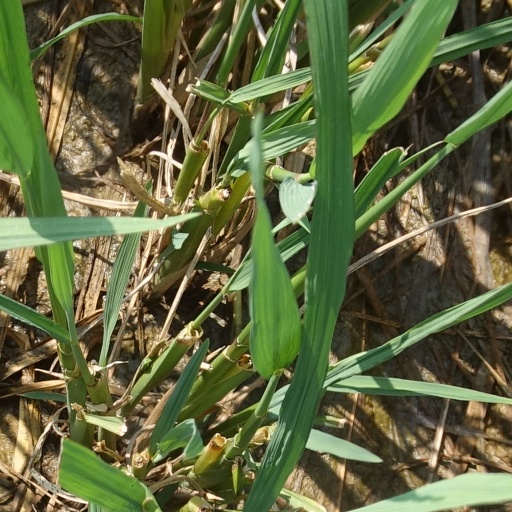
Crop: rice